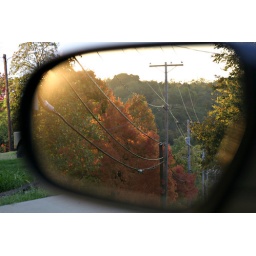
Passing by the trees on fire as I drive to the office in the morning